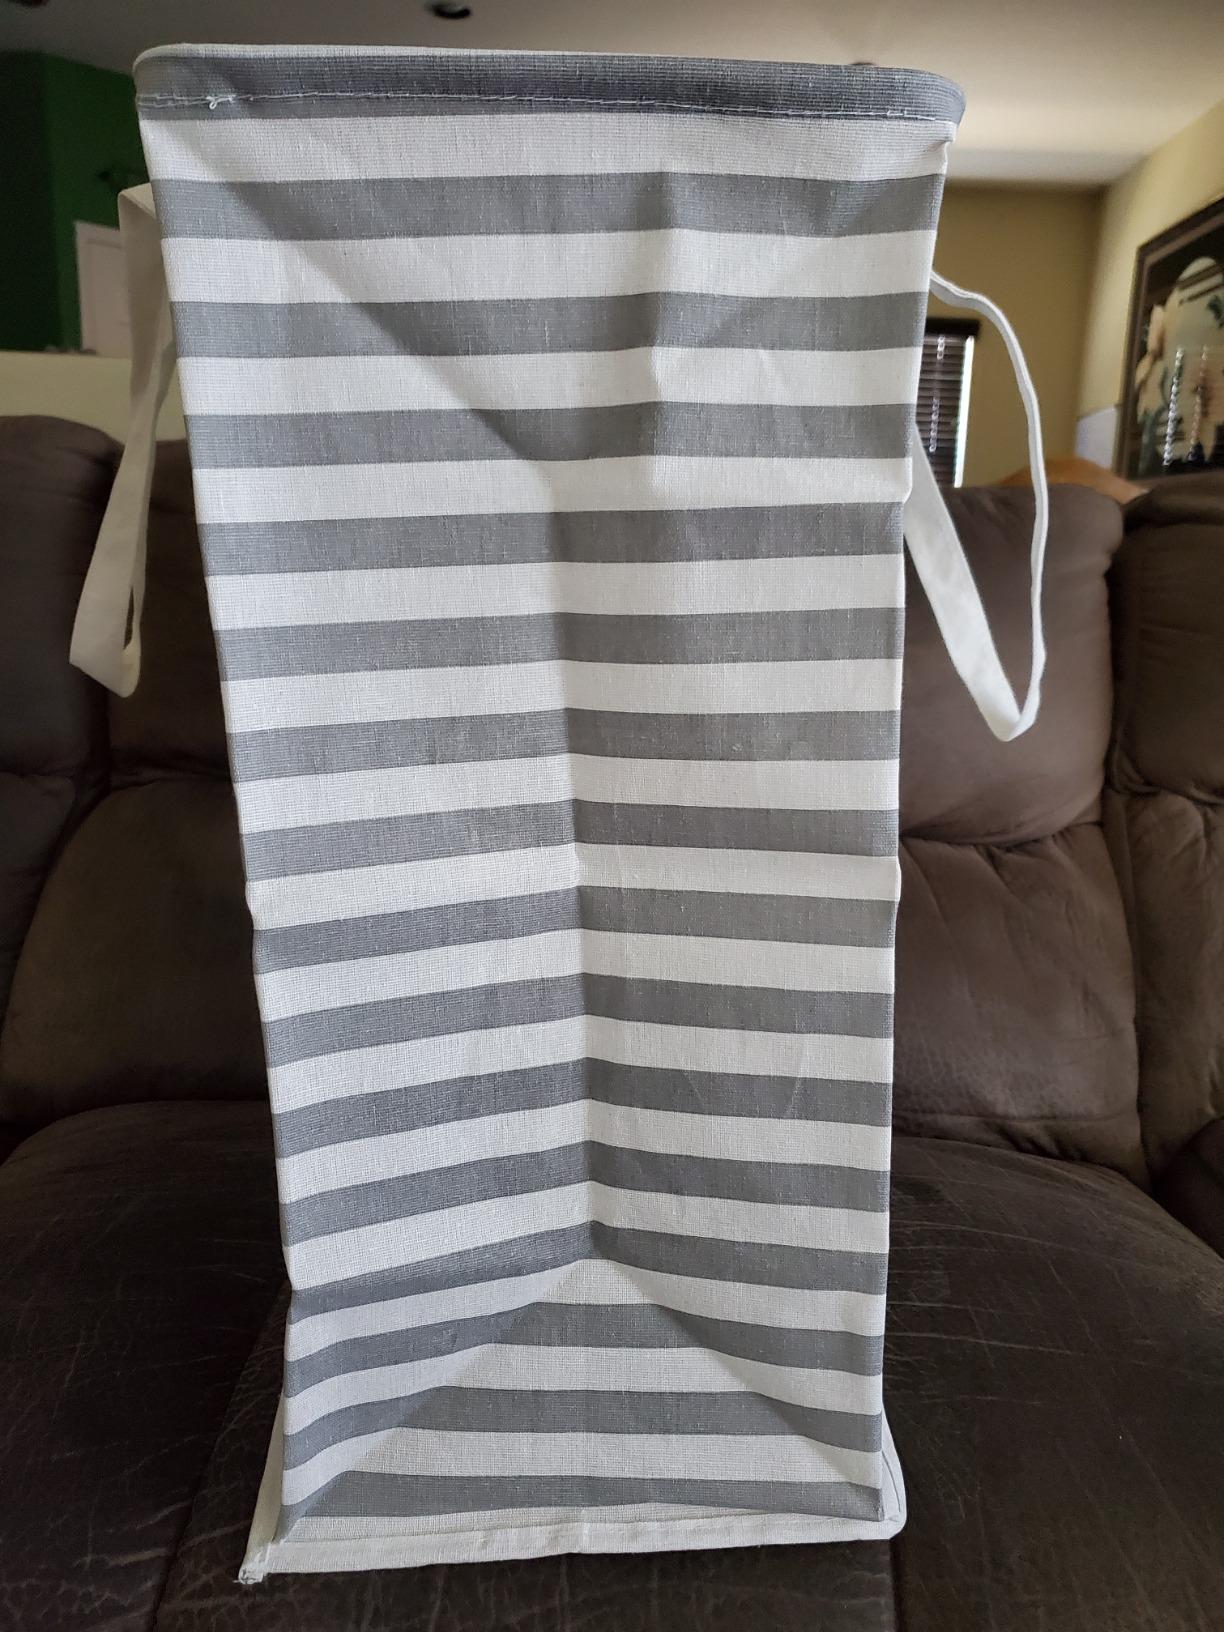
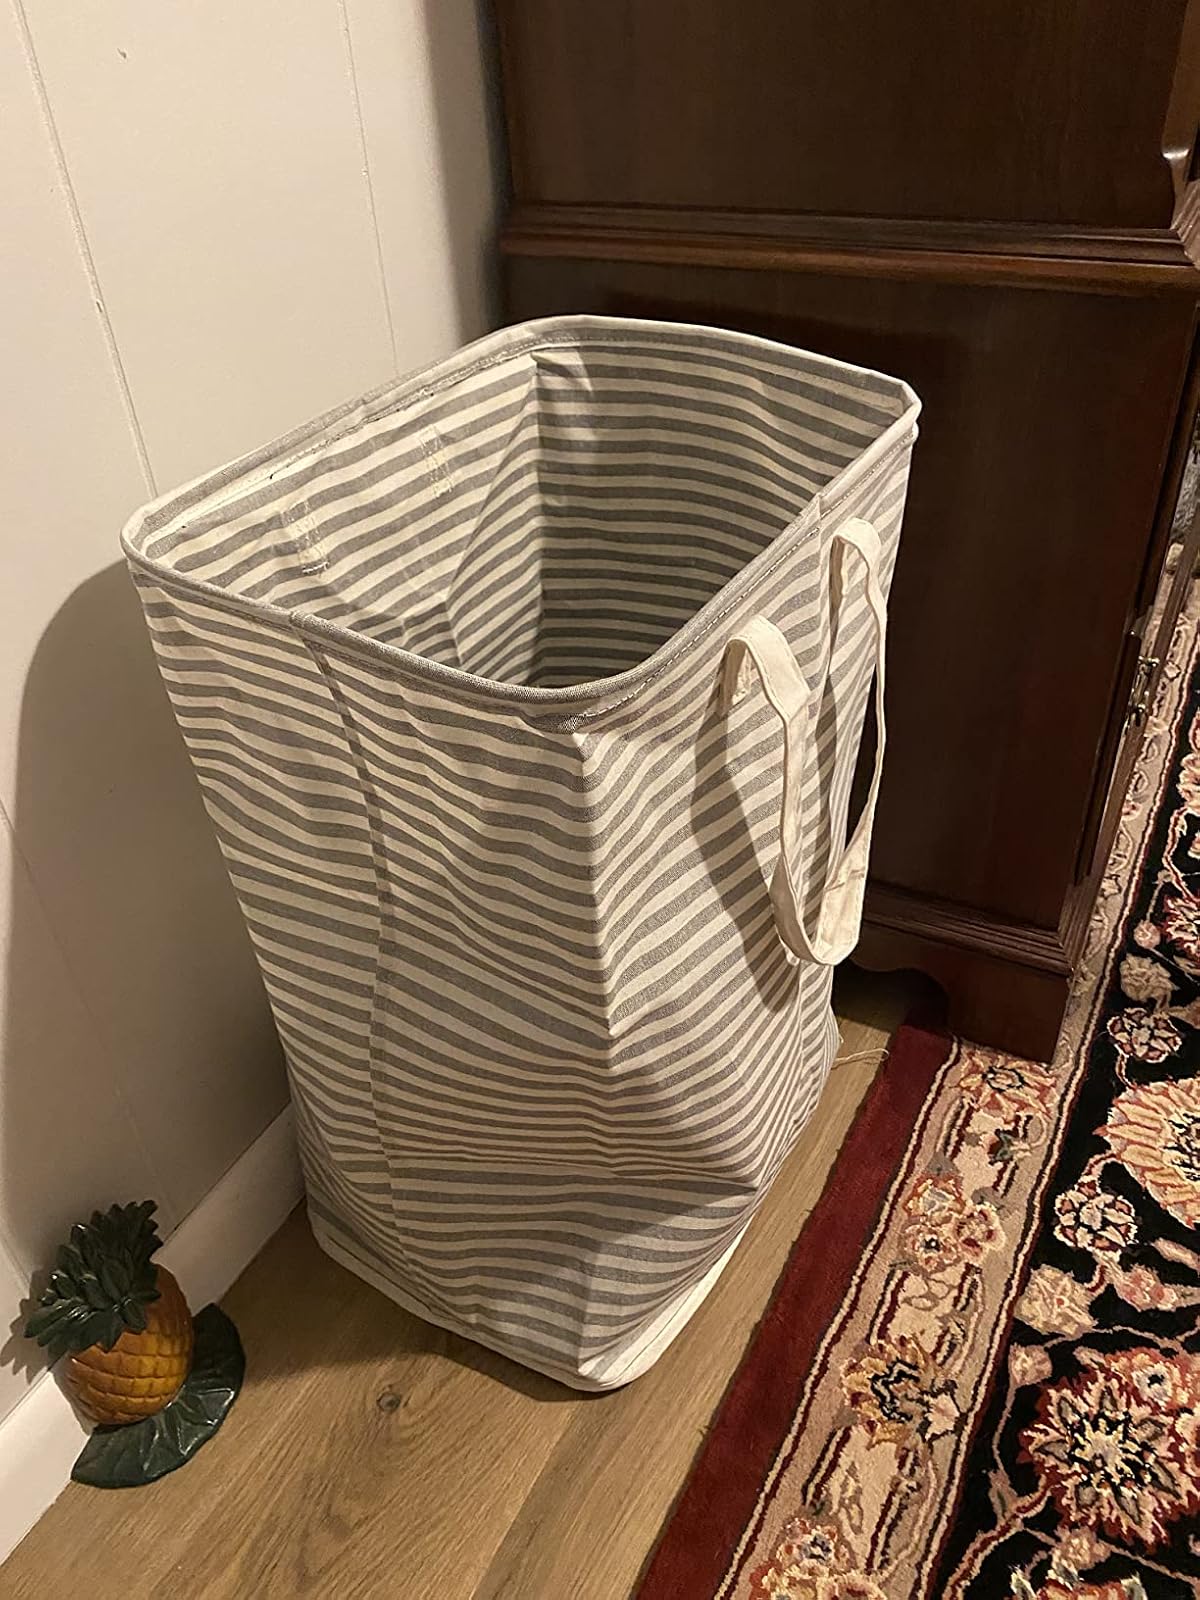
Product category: items_hamper
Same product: no